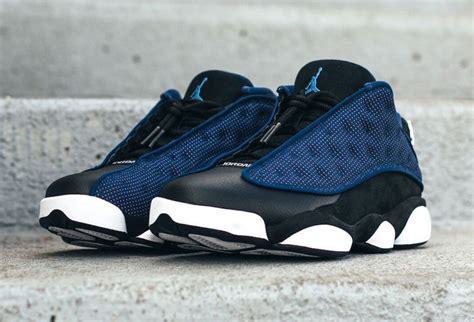
Brand: Jordan
Model: 13